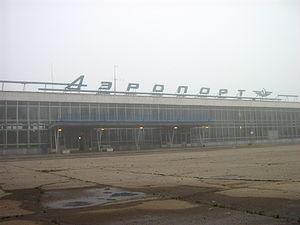
L'aéroport de Kirov, ou Aéroport Pobedilovo est un aéroport Russia situé à 22 km au sud-ouest de Kirov.